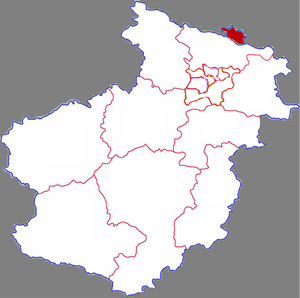
Le district de Jili est une subdivision administrative de la province du Henan en Chine. Il est placé sous la juridiction de la ville-préfecture de Luoyang.